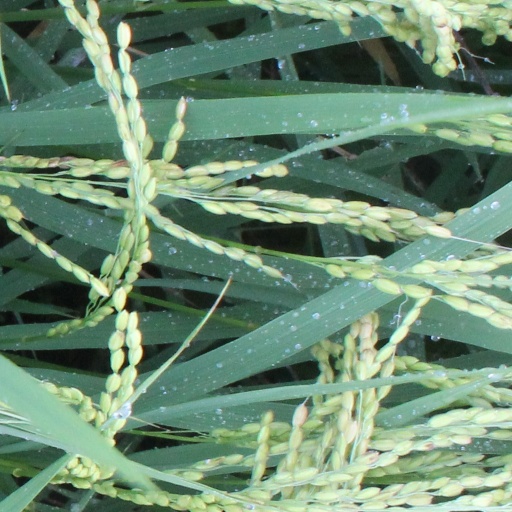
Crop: rice